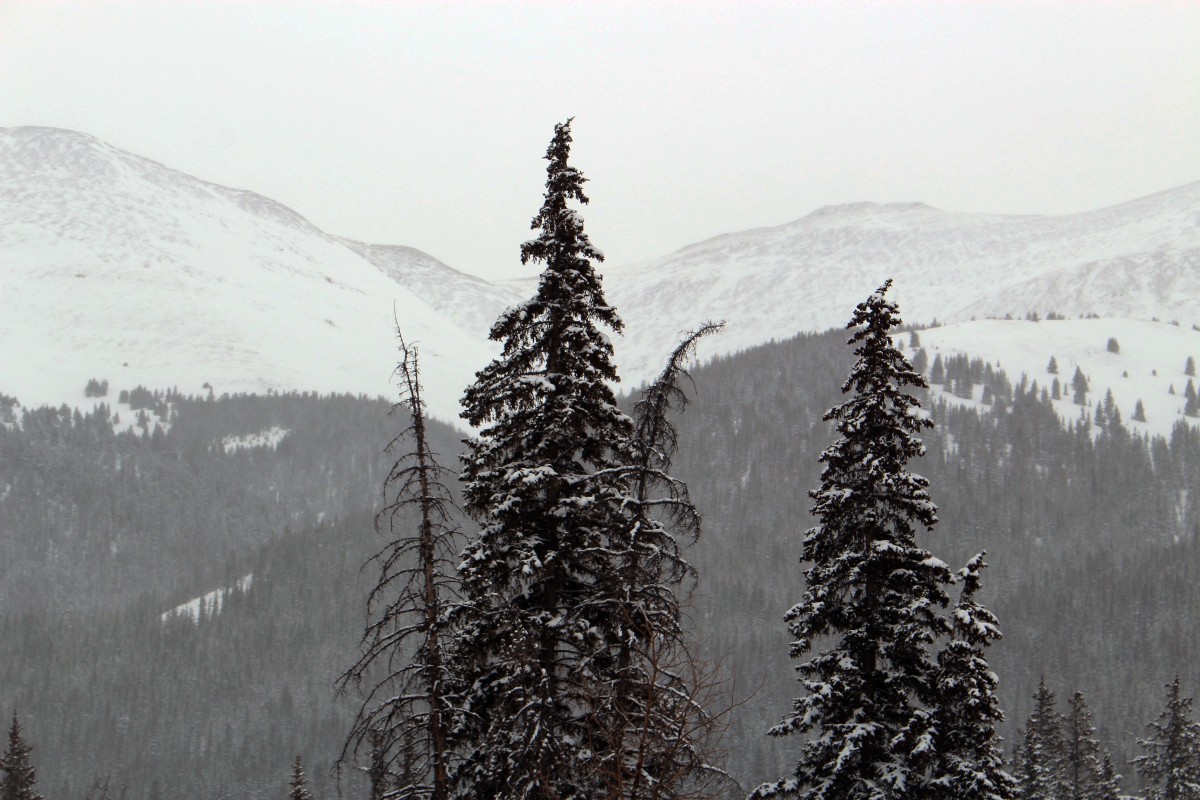
Tags: wilderness, snow, winter, mountain range, weather, season, ridge, summit, spruce, landform, atmospheric phenomenon, woody plant, mountainous landforms